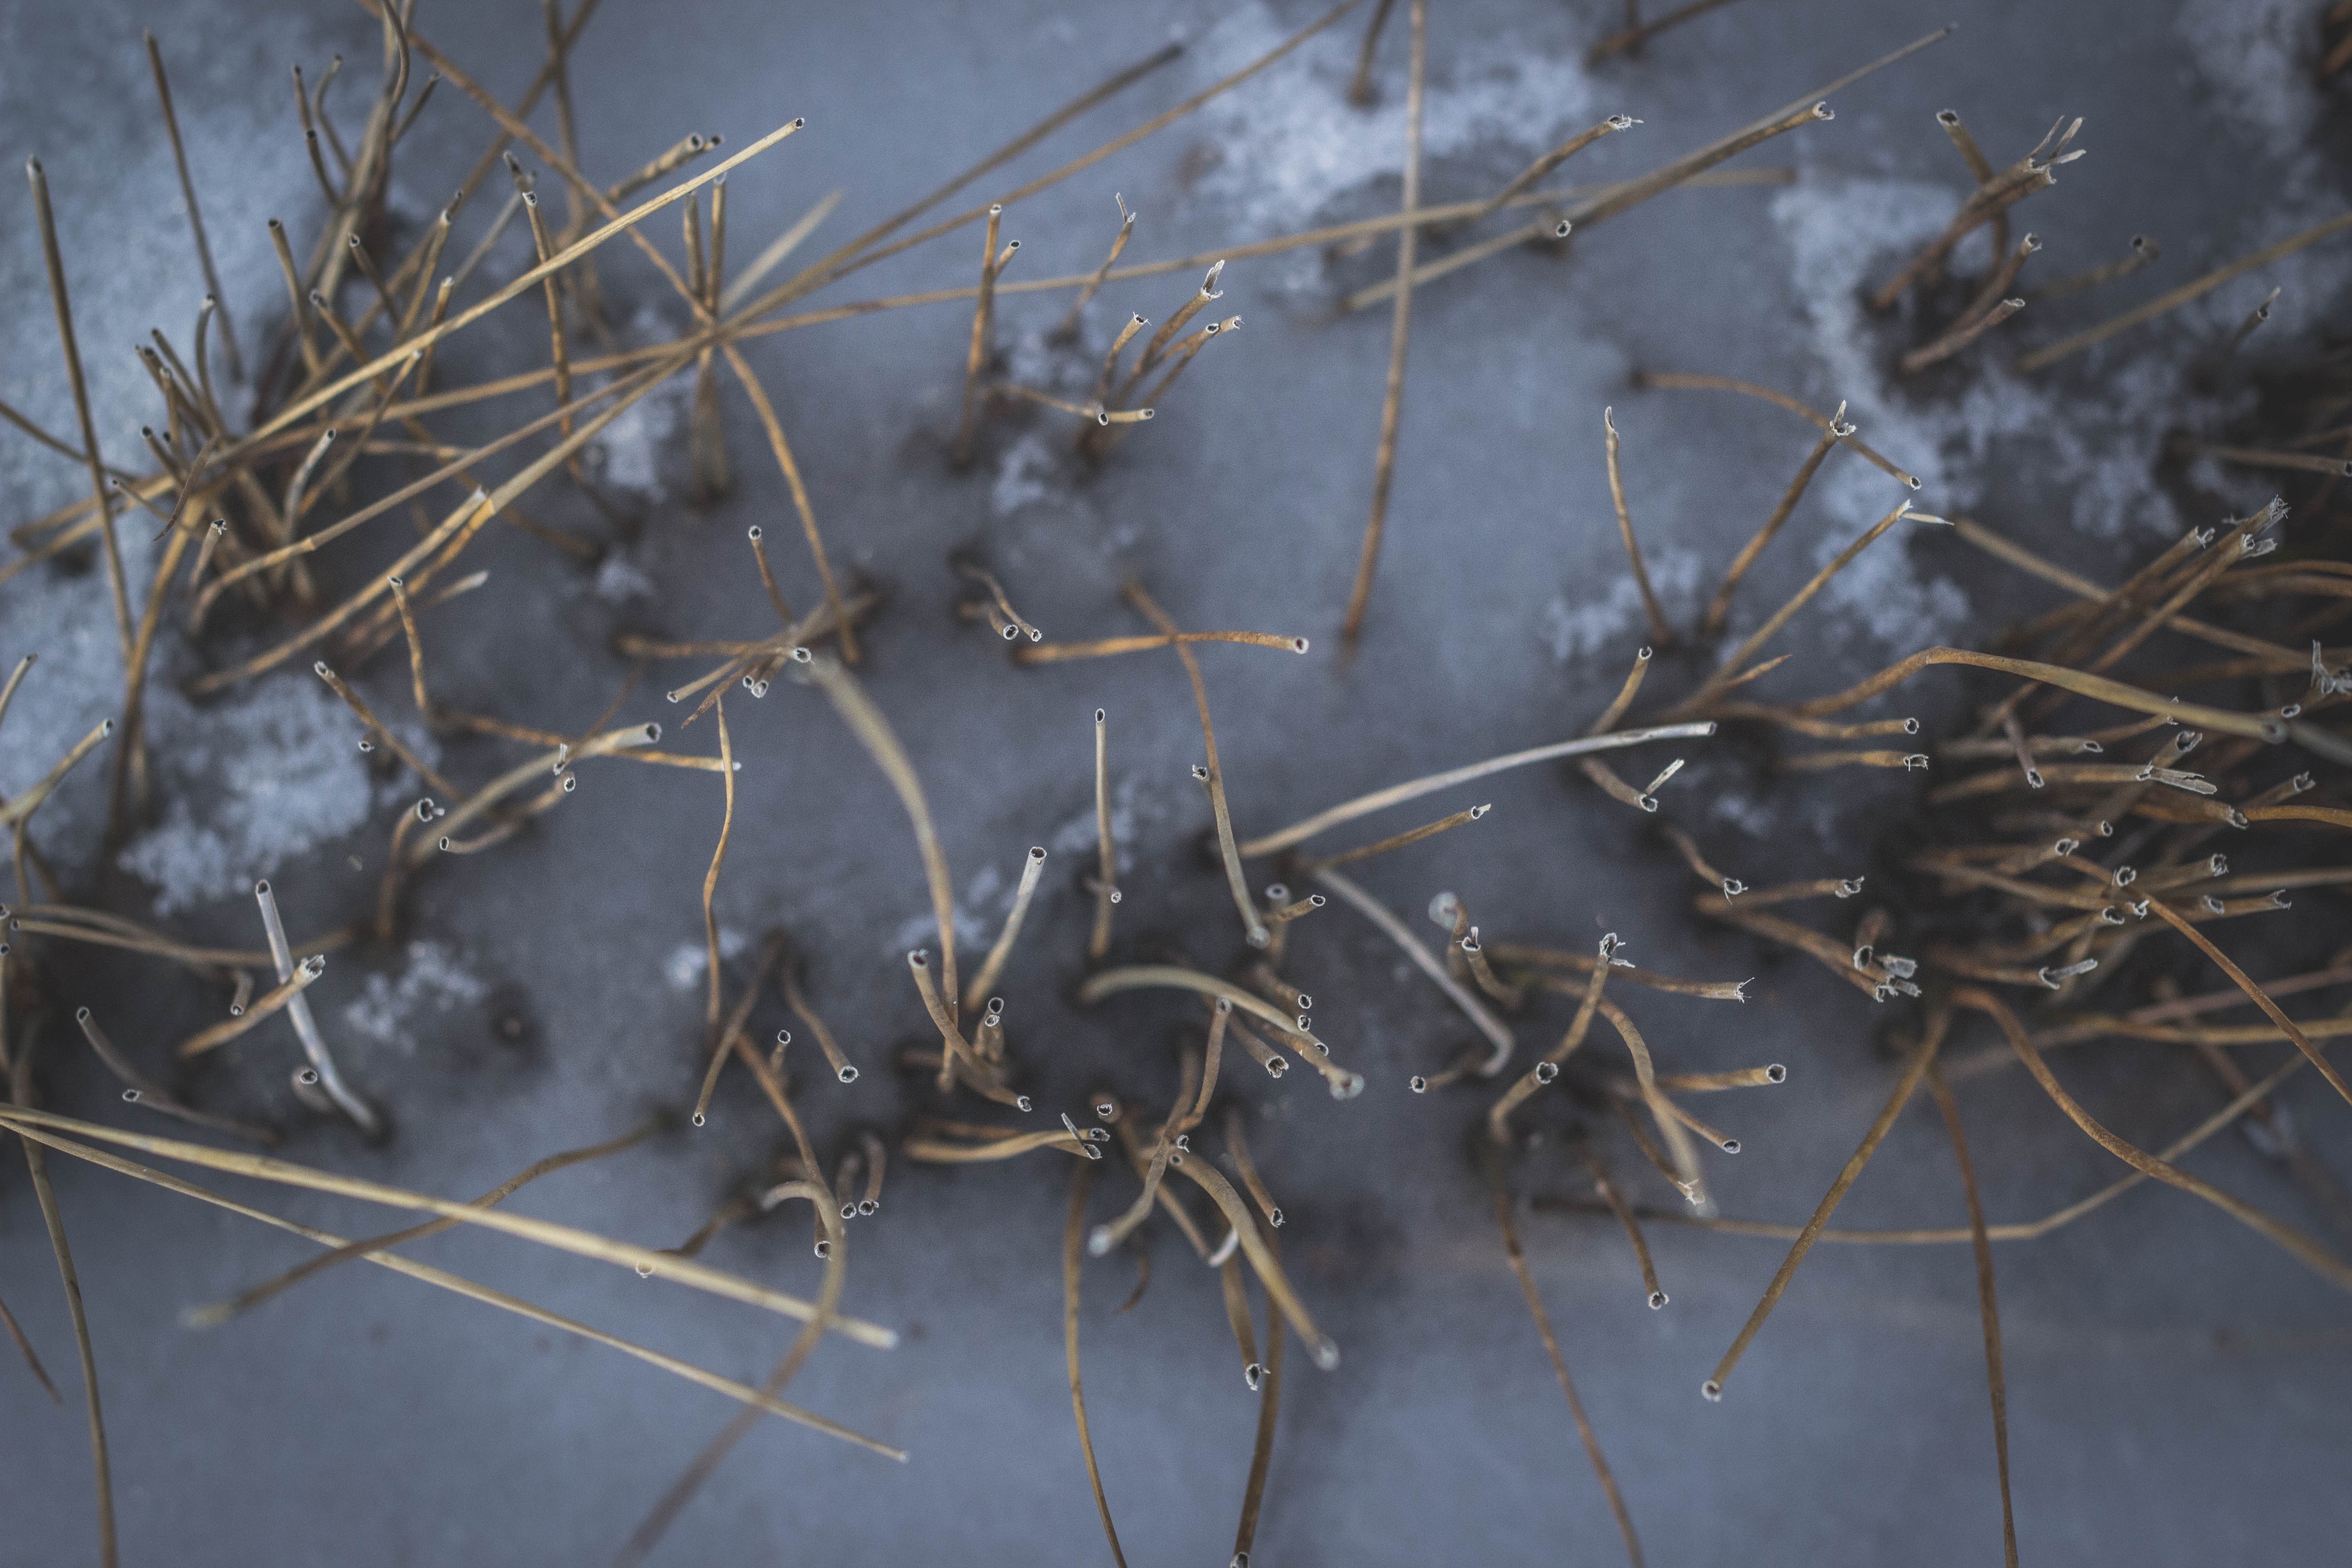
tree, grass, branch, snow, winter, plant, leaf, frost, ice, twig, freezing, grass family, thorns spines and prickles